Lea Valley

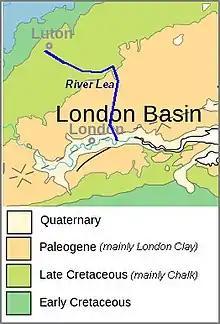
A simplified geological map of that part of the London Basin through which flows the River Lea.

The main underlying geological formation of the upper part of the Lea catchment, north of Hoddesdon, is Cretaceous Chalk. The main underlying geological formation of the lower part of the Lea catchment, south of Hoddesdon, is Eocene London Clay.